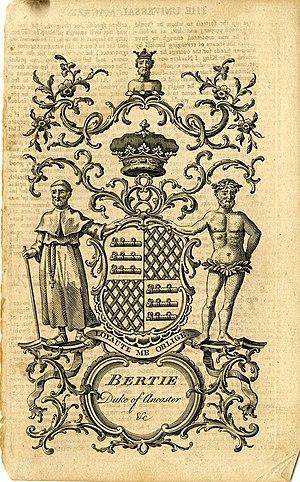
Robert Bertie, 4ᵉ duc d'Ancaster et Kesteven, PC, titré Lord Robert Bertie jusqu'en 1758 et marquis de Lindsey entre 1758 et 1778, est un pair britannique. Il est né en Grimsthorpe, le deuxième fils du général Peregrine Bertie et de Marie Panton
Peregrine Bertie, 2ᵉ duc d'Ancaster et Kesteven PC - 1ᵉʳ janvier 1742)), titré L'honorable Peregrine Bertie entre 1686 et 1704, Lord Willoughby de Eresby entre 1704 et 1715 et le marquis de Lindsey entre 1715 et 1723, est un noble et un homme d'État britannique.
Robert Bertie, 1ᵉʳ duc d'Ancaster et Kesteven PC, titré 17ᵉ baron Willoughby de Eresby entre 1666 et 1701 et connu comme 4ᵉ comte de Lindsey entre 1701 et 1706 et 1ᵉʳ marquis de Lindsey entre 1706 et 1715, est un homme d'État britannique.